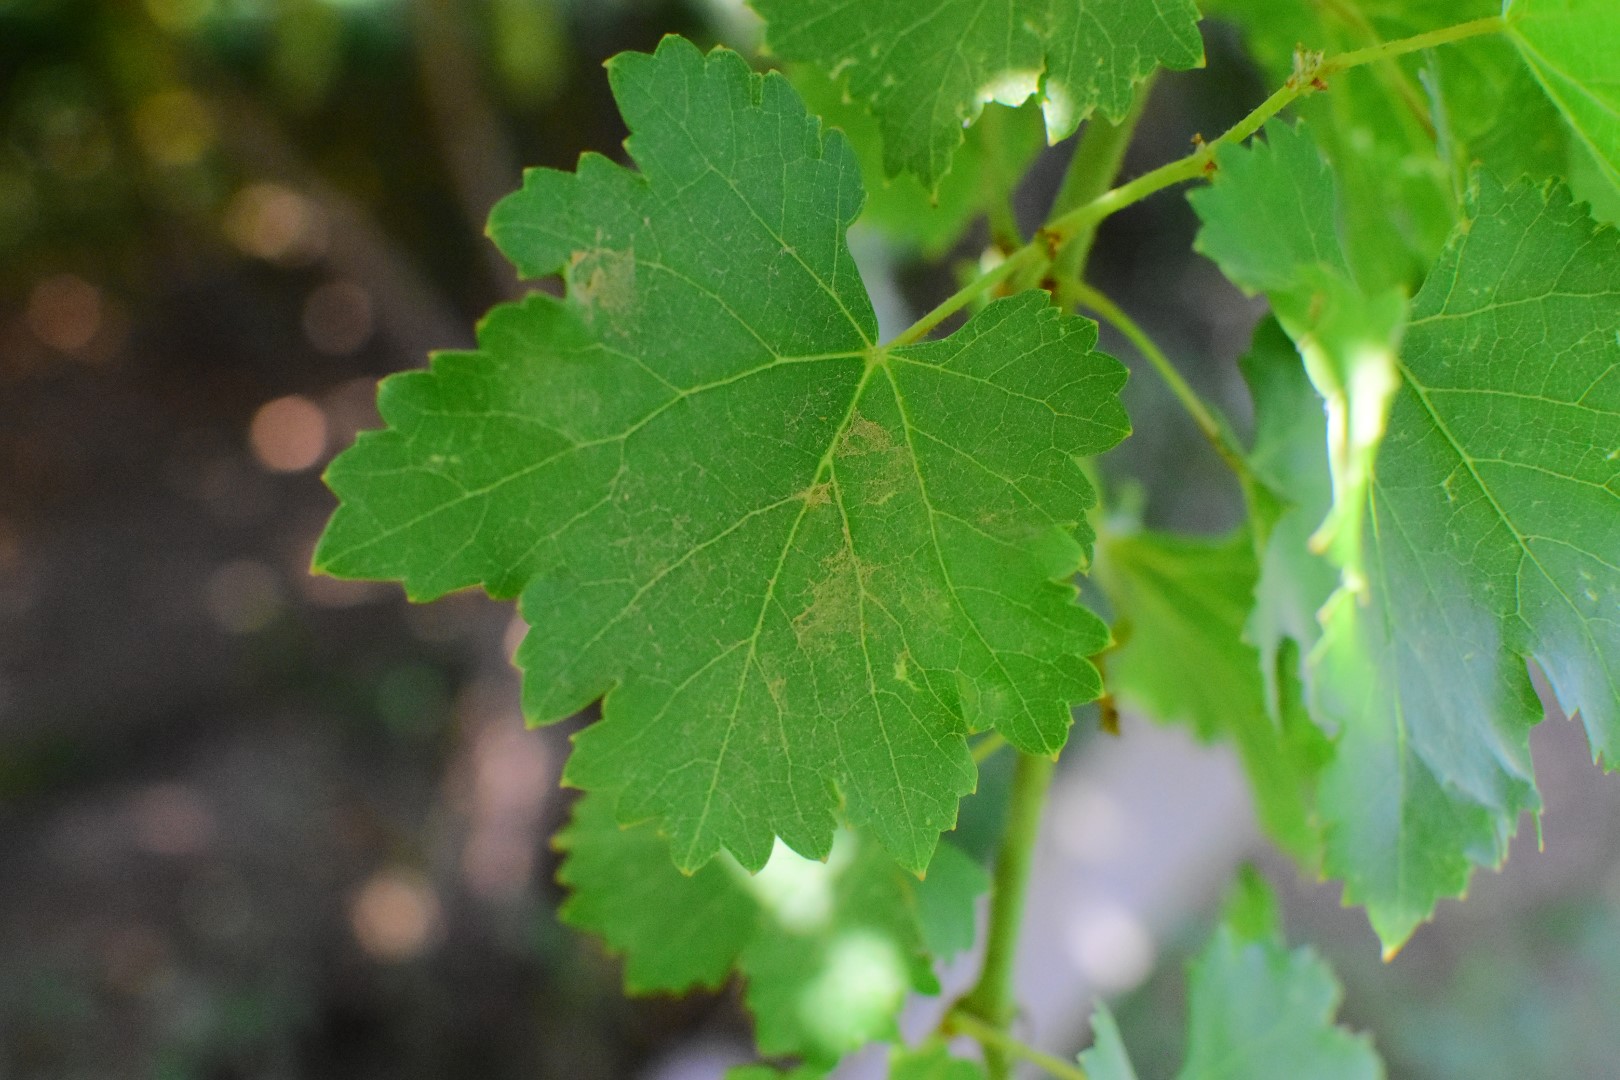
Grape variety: Deas Al-Annz